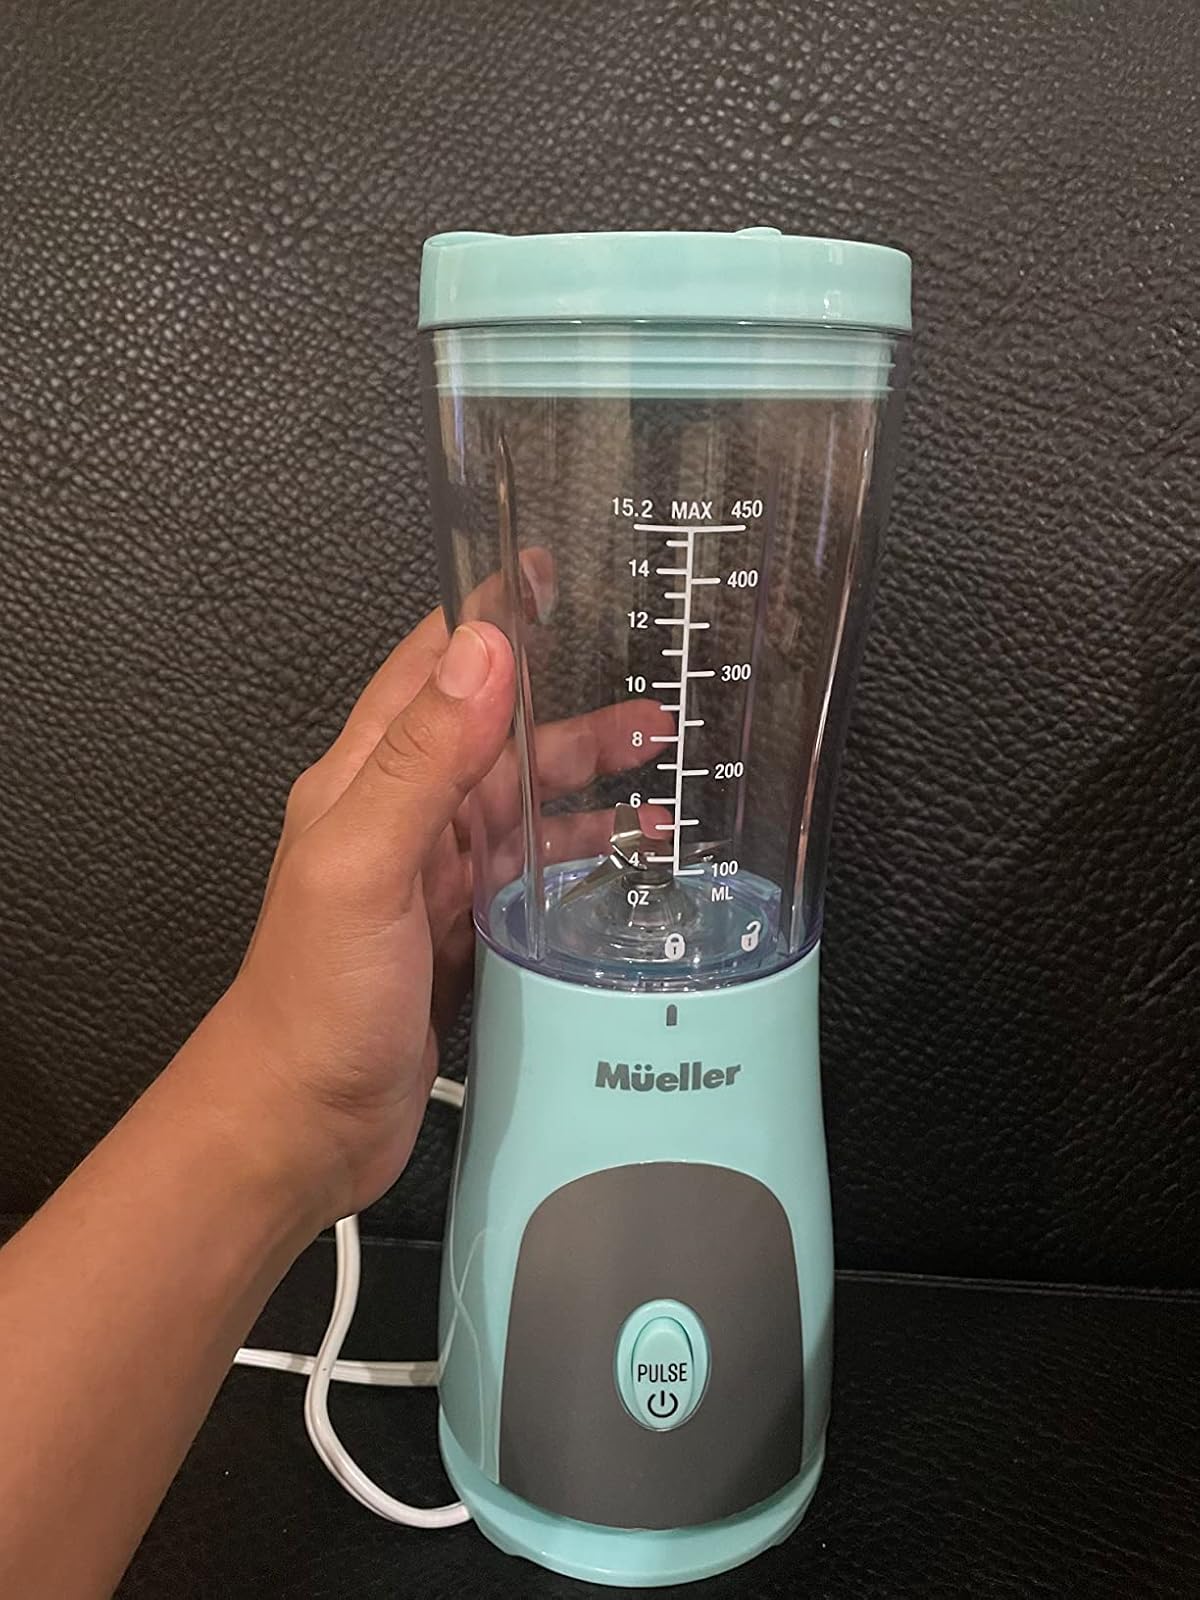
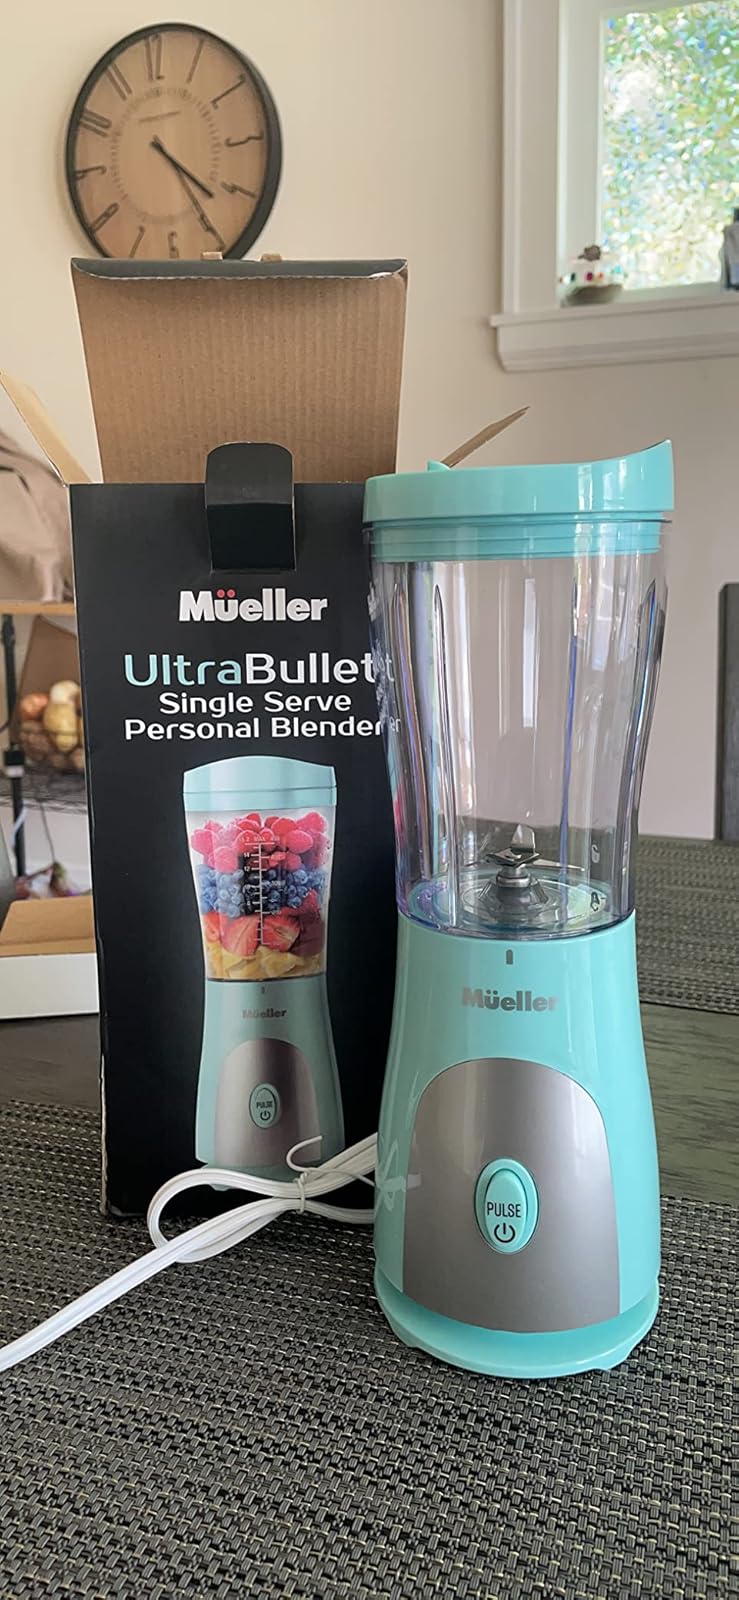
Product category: items_blender
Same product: yes